Smell of freshly cut grass

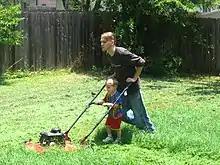
The smell of freshly cut grass may evoke associations with chores.

For humans, the smell of freshly cut grass is connected through olfactory memory to experiences related to lawns, lawn mowers, or haying.